Intramural sports

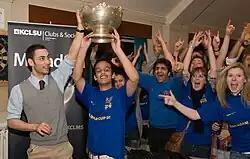
The Macadam Cup being awarded in 2008

One particular form of intramural competition is between medical schools and the rest of the university. This is found at places like Imperial College London, where Imperial Medics play the rest of Imperial College in the Imperial Varsity, and King's College London, where Guy’s, King’s College and St Thomas medical school play the rest of King's for the Macadam Cup.